2012 Africa Cup of Nations

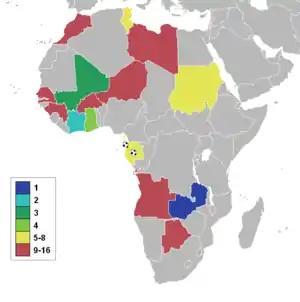
A map of Africa showing the qualified nations, highlighted by stage reached.

Togo were initially banned from the 2012 and 2013 Africa Cup of Nations tournaments by CAF after they withdrew from the 2010 tournament following an attack on their team bus. Togo appealed to the Court of Arbitration for Sport, with FIFA president Sepp Blatter stepping in to mediate. The ban was subsequently lifted with immediate effect on 14 May 2010, after a meeting of the CAF Executive Committee. Togo were therefore free to play in the 2012 and 2013 qualifiers.